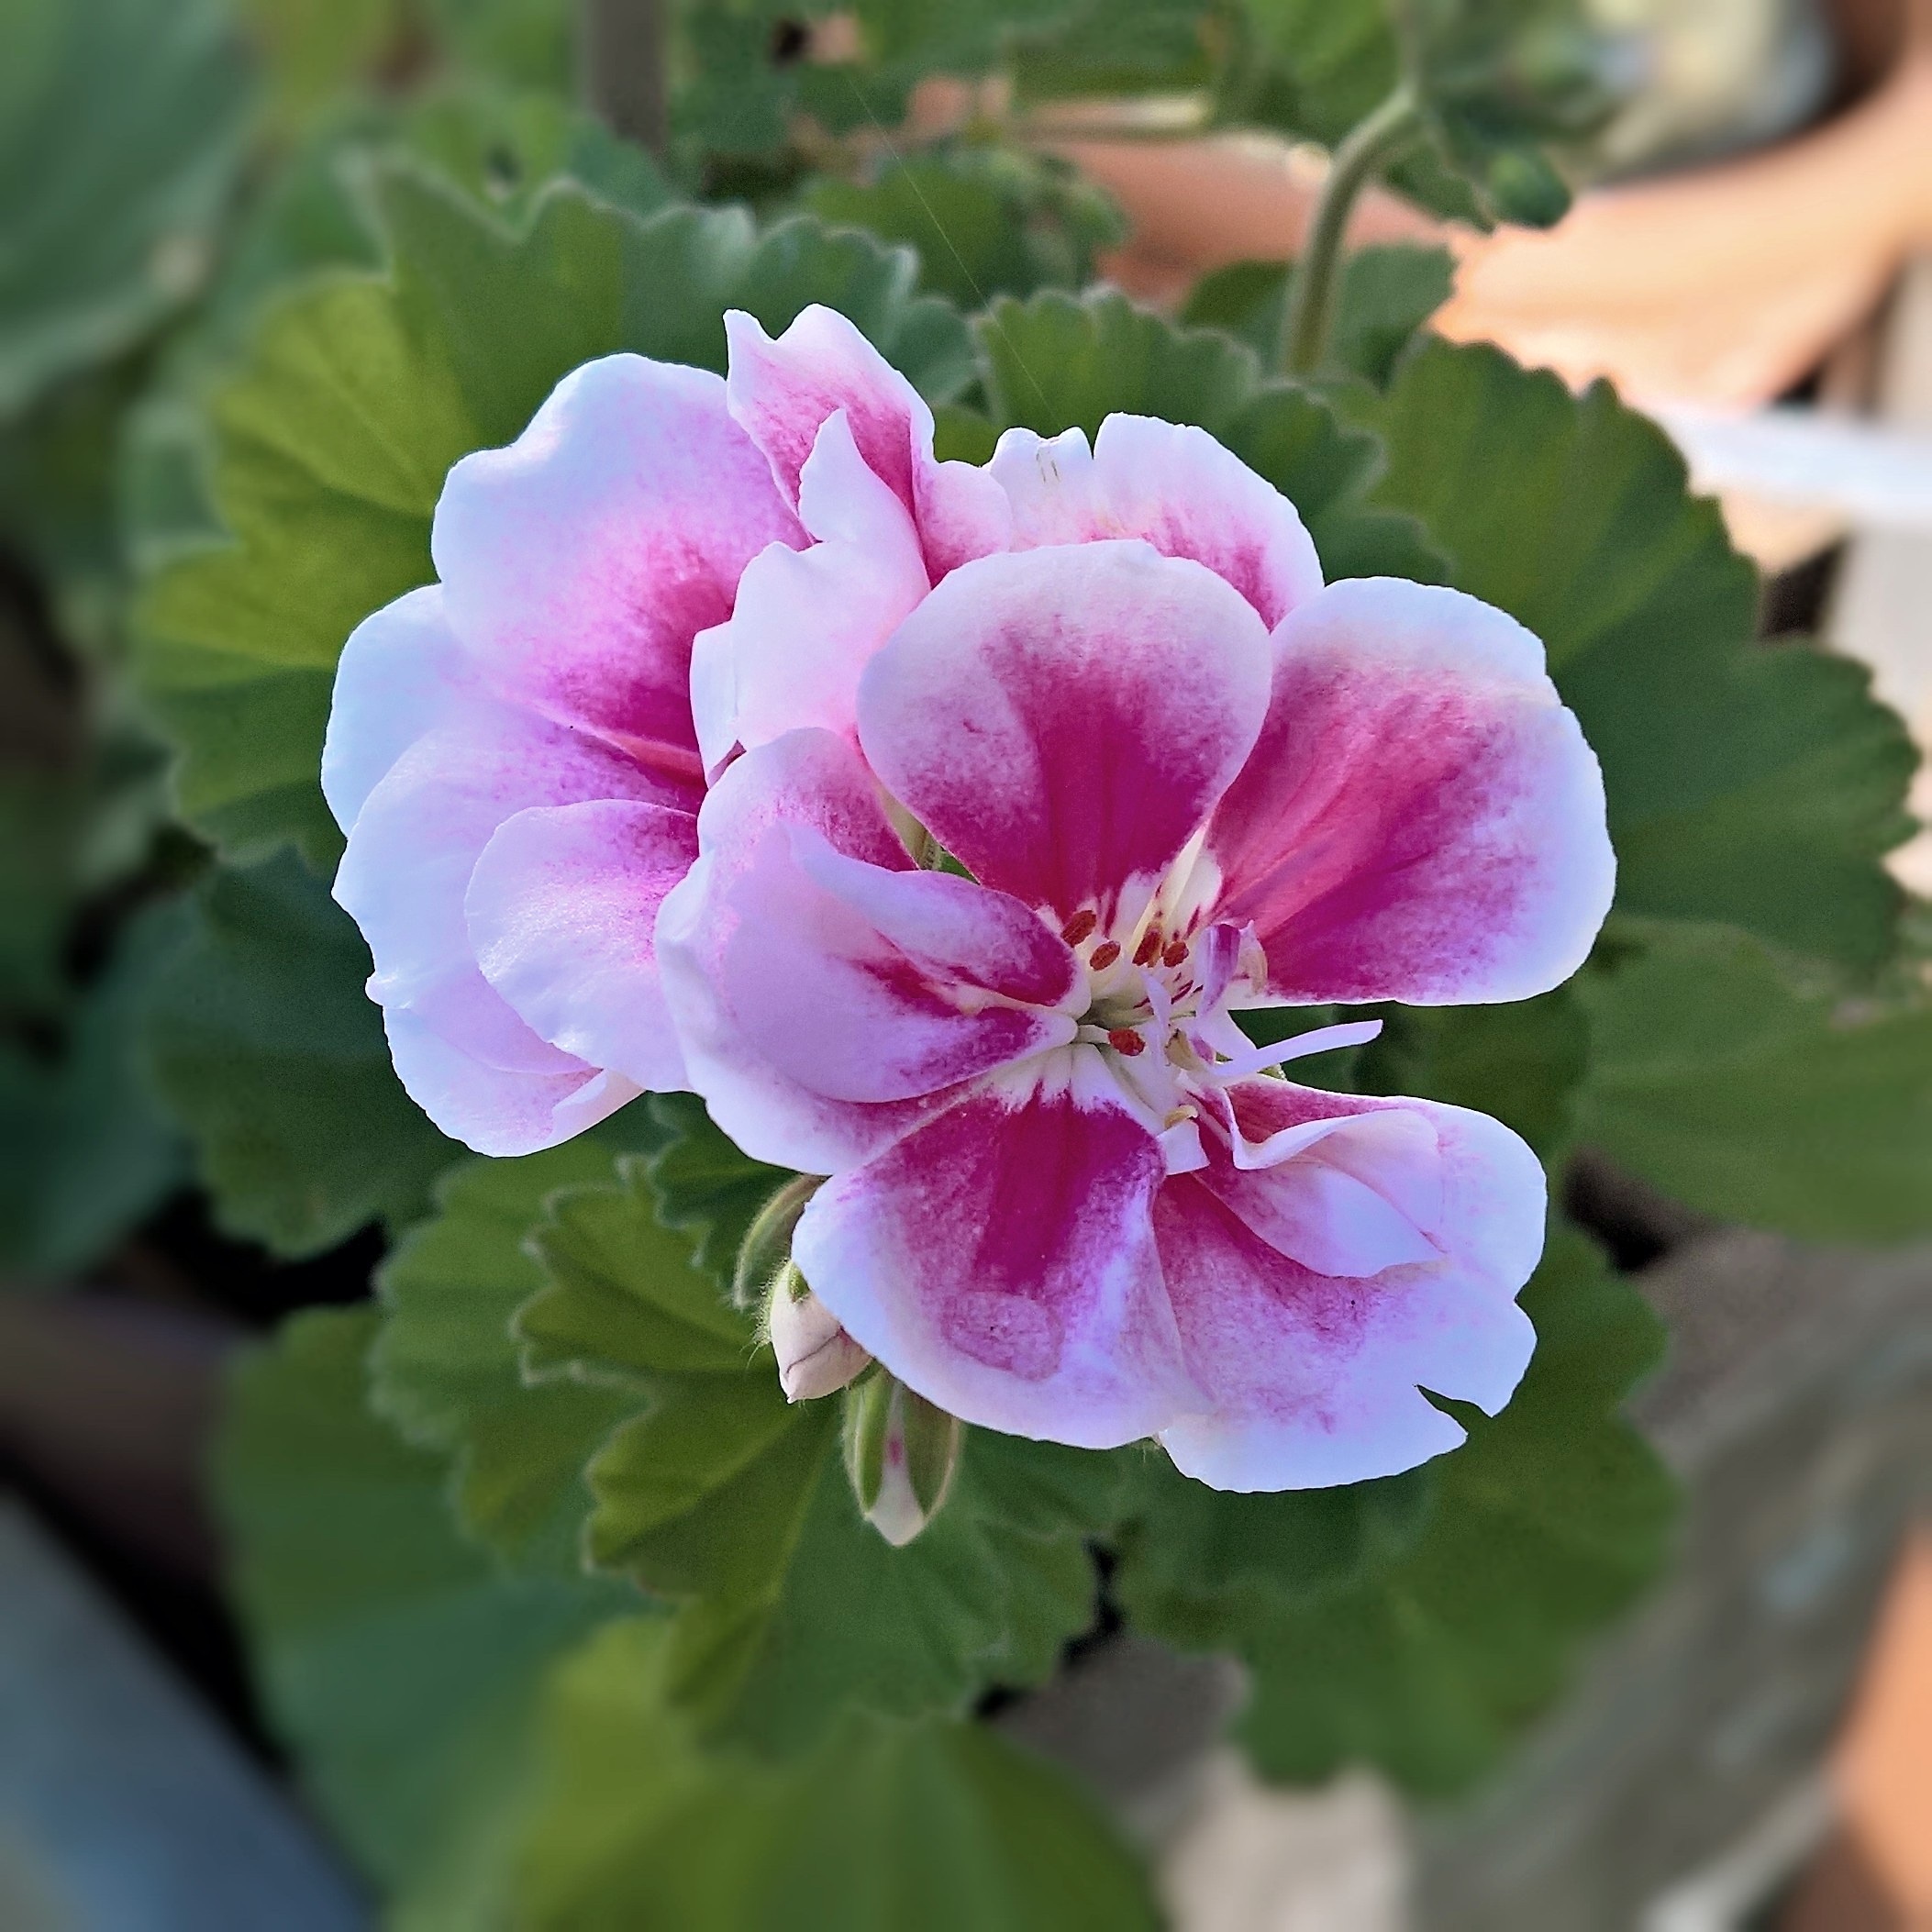
blossom, plant, flower, petal, red, pink, flora, flowers, geranium, tender, flowering plant, annual plant, land plant